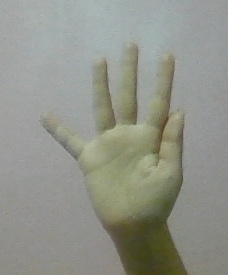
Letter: sheen